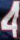
Number: 4